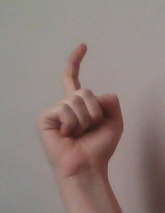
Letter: ra